Betsy DeVos

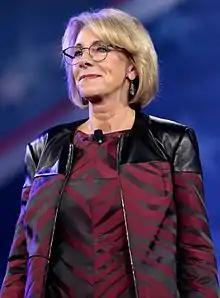
DeVos at CPAC in 2017

In late May 2018, DeVos said that she believed it was "a school decision" on whether to report a student's family to the Immigration and Customs Enforcement (ICE) if the student or their family are undocumented immigrants. However, under "Plyler v. Doe", the American Supreme Court ruled under the US constitution, schools are obligated to provide schooling irrespective of immigration status. The American Civil Liberties Union has said that because of this, it would be unconstitutional for schools to report students or their families to ICE.